Static electricity

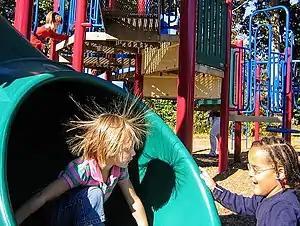
Example of the effect of static electricity on a child's hair

Static electricity is an imbalance of electric charges within or on the surface of a material. The charge remains until it can move away by an electric current or electrical discharge. The word "static" is used to differentiate it from current electricity, where an electric charge flows through an electrical conductor.